Freedom of information

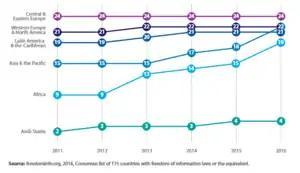
UNESCO Member States by region with a freedom of information law or policy

In June 2006, nearly 70 countries had freedom of information legislation applying to information held by government bodies and in certain circumstances to private bodies. In 19 of these countries, the freedom of information legislation also applied to private bodies. Access to information was increasingly recognised as a prerequisite for transparency and accountability of governments, as facilitating consumers' ability to make informed choices, and as safeguarding citizens against mismanagement and corruption. This has led an increasing number of countries to enact freedom of information legislation in the past 10 years. In recent years, private bodies have started to perform functions which were previously carried out by public bodies. Privatisation and de-regulation saw banks, telecommunications companies, hospitals and universities being run by private entities, leading to demands for the extension of freedom of information legislation to cover private bodies.